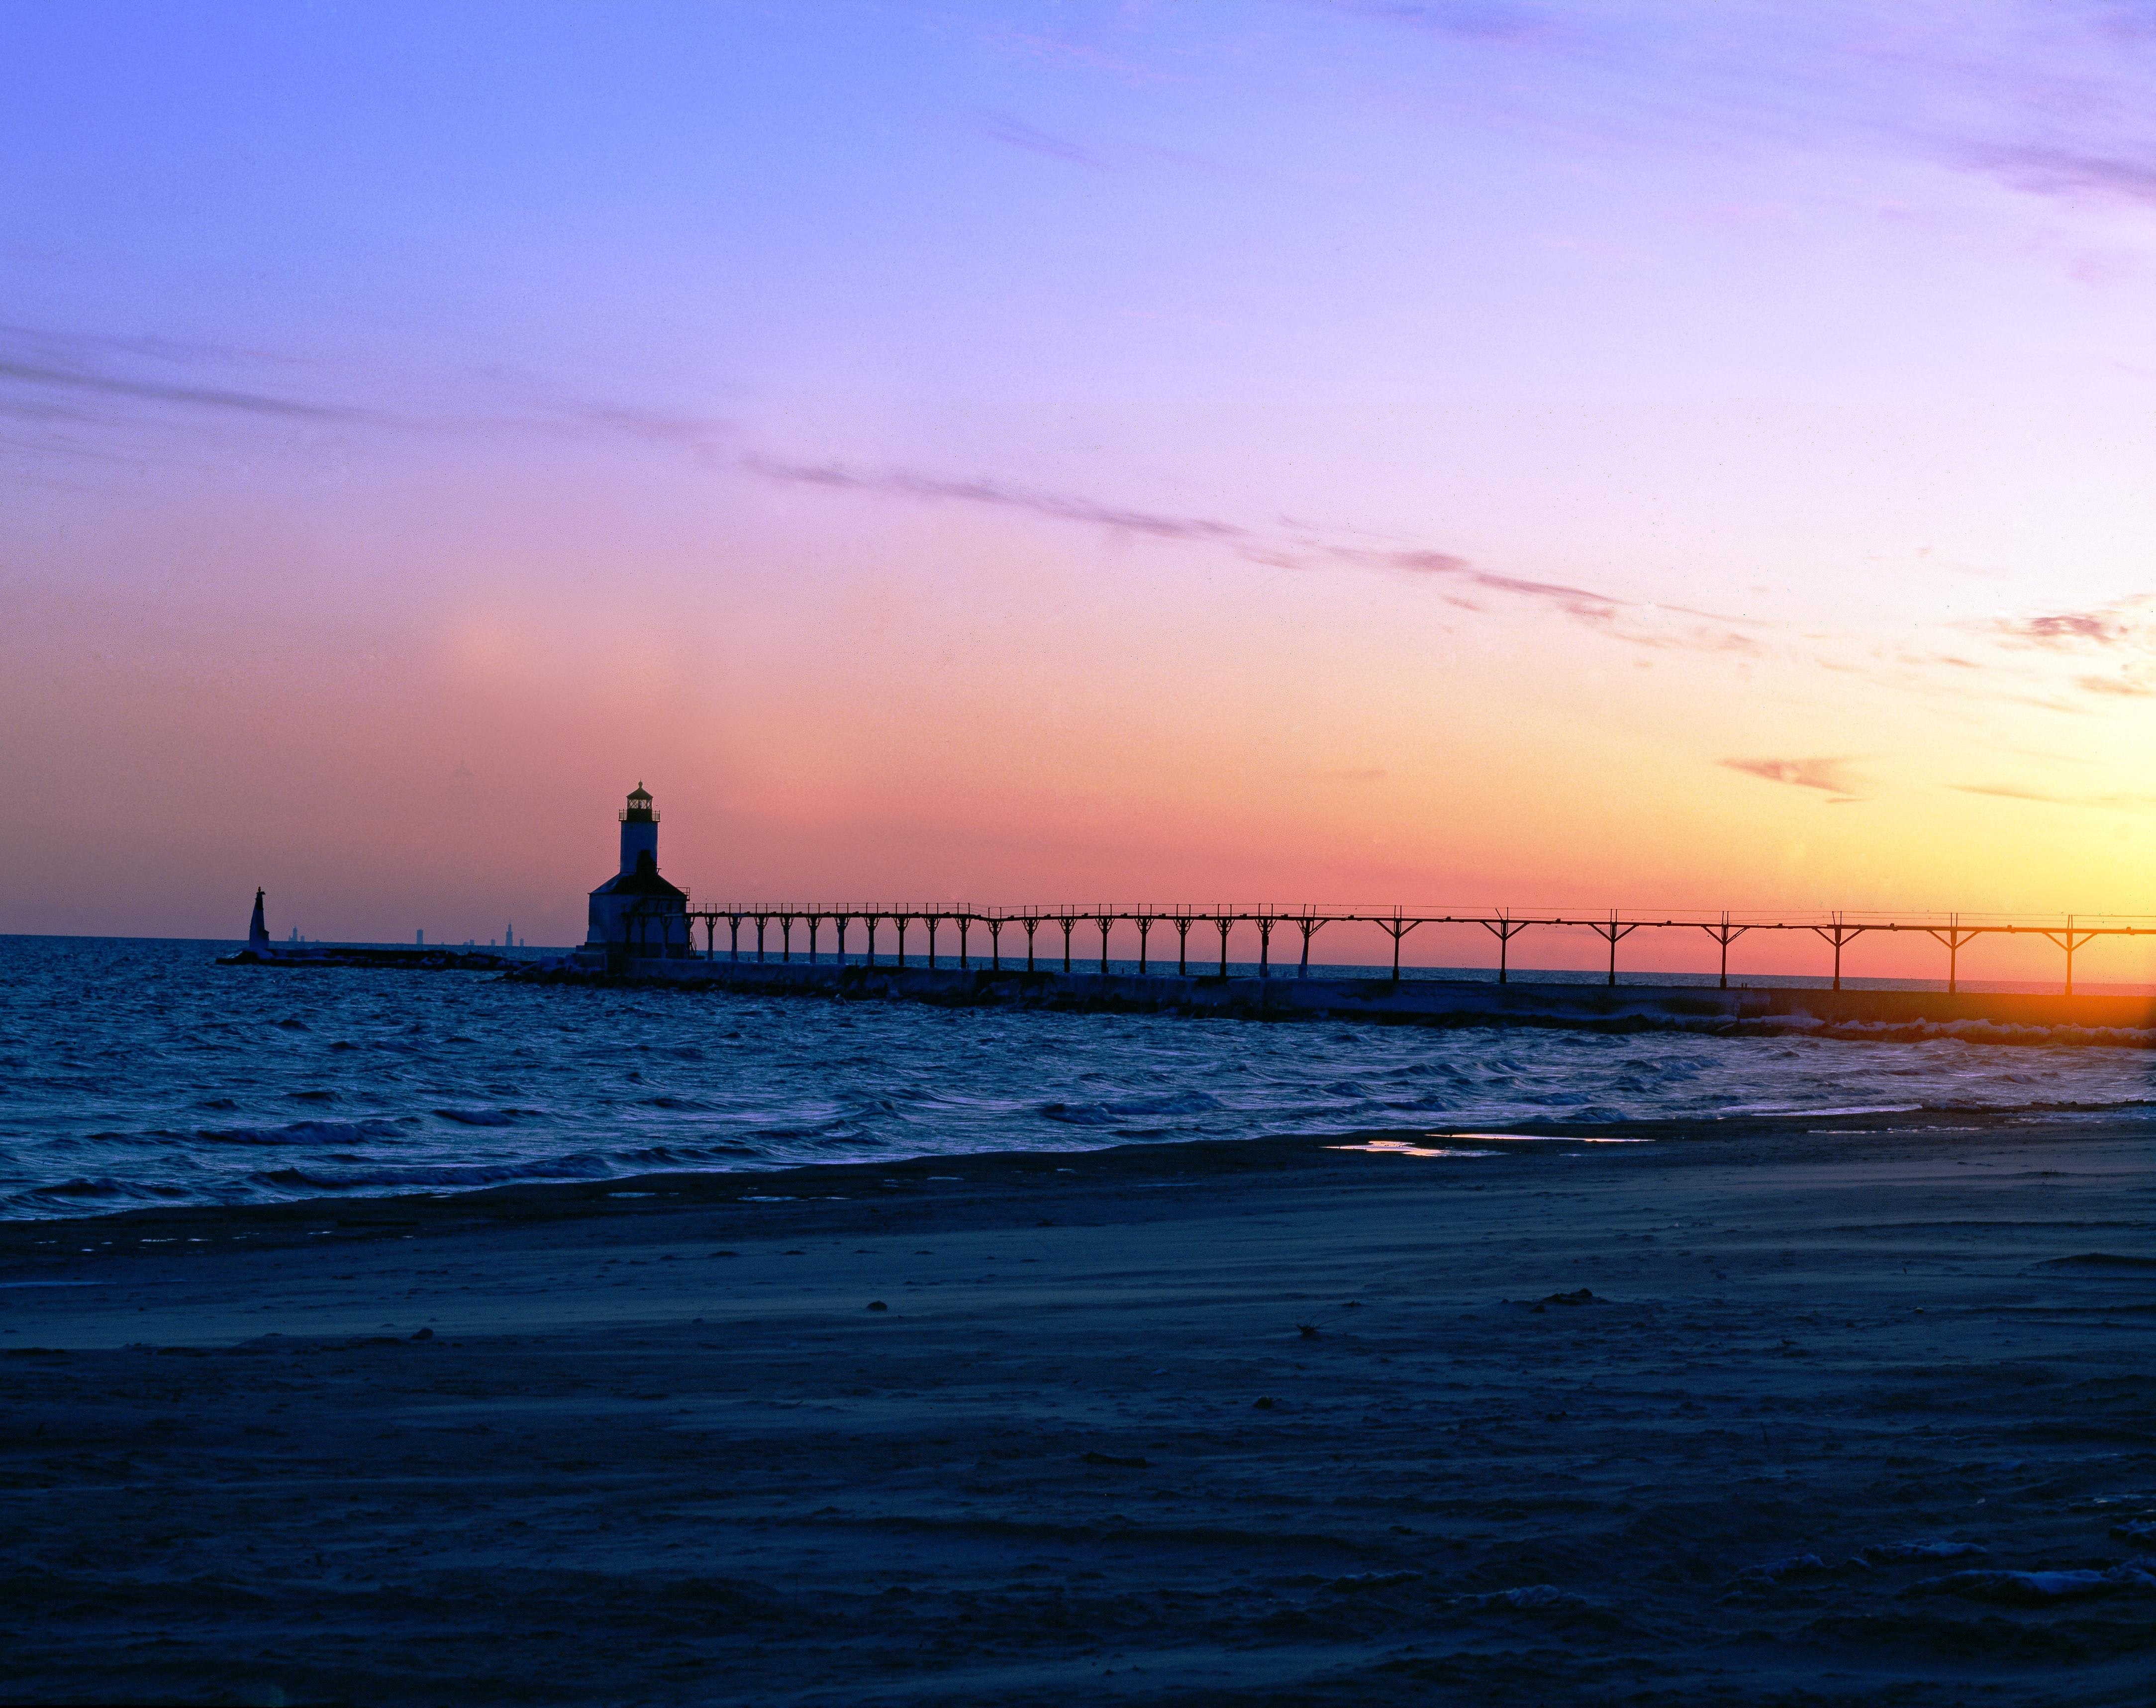
sky, horizon, sea, sunset, ocean, water, dusk, evening, afterglow, sunrise, pier, lighthouse, wave, morning, cloud, calm, coast, dawn, shore, beach, tower, wind wave, red sky at morning, breakwater, vacation, sound, nonbuilding structure, tide